Frederick Youens

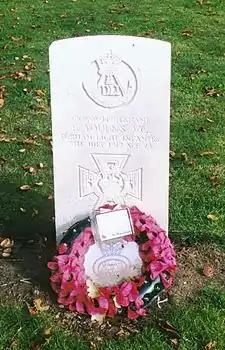
Grave of Frederick Youens at the Railway Dugouts Burial Ground in Zillebeke

He was twenty four years old, and a temporary second lieutenant in the 13th Battalion, The Durham Light Infantry, British Army during the First World War when the following deed took place for which he was awarded the VC.